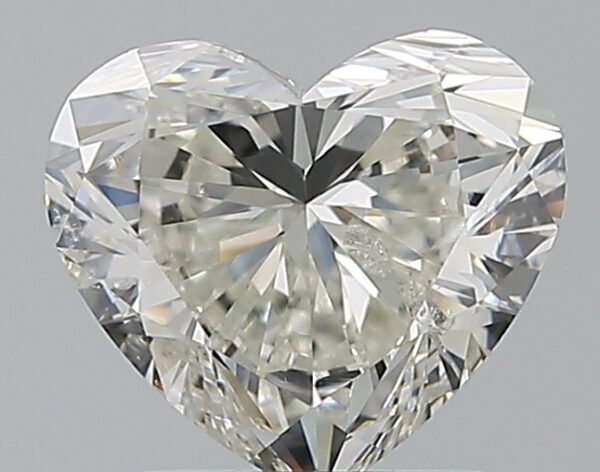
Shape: heart
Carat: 1.5
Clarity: SI2
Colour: G
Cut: EX
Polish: EX
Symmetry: EX
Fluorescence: ST
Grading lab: IGI
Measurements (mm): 6.93 x 7.83 x 4.47